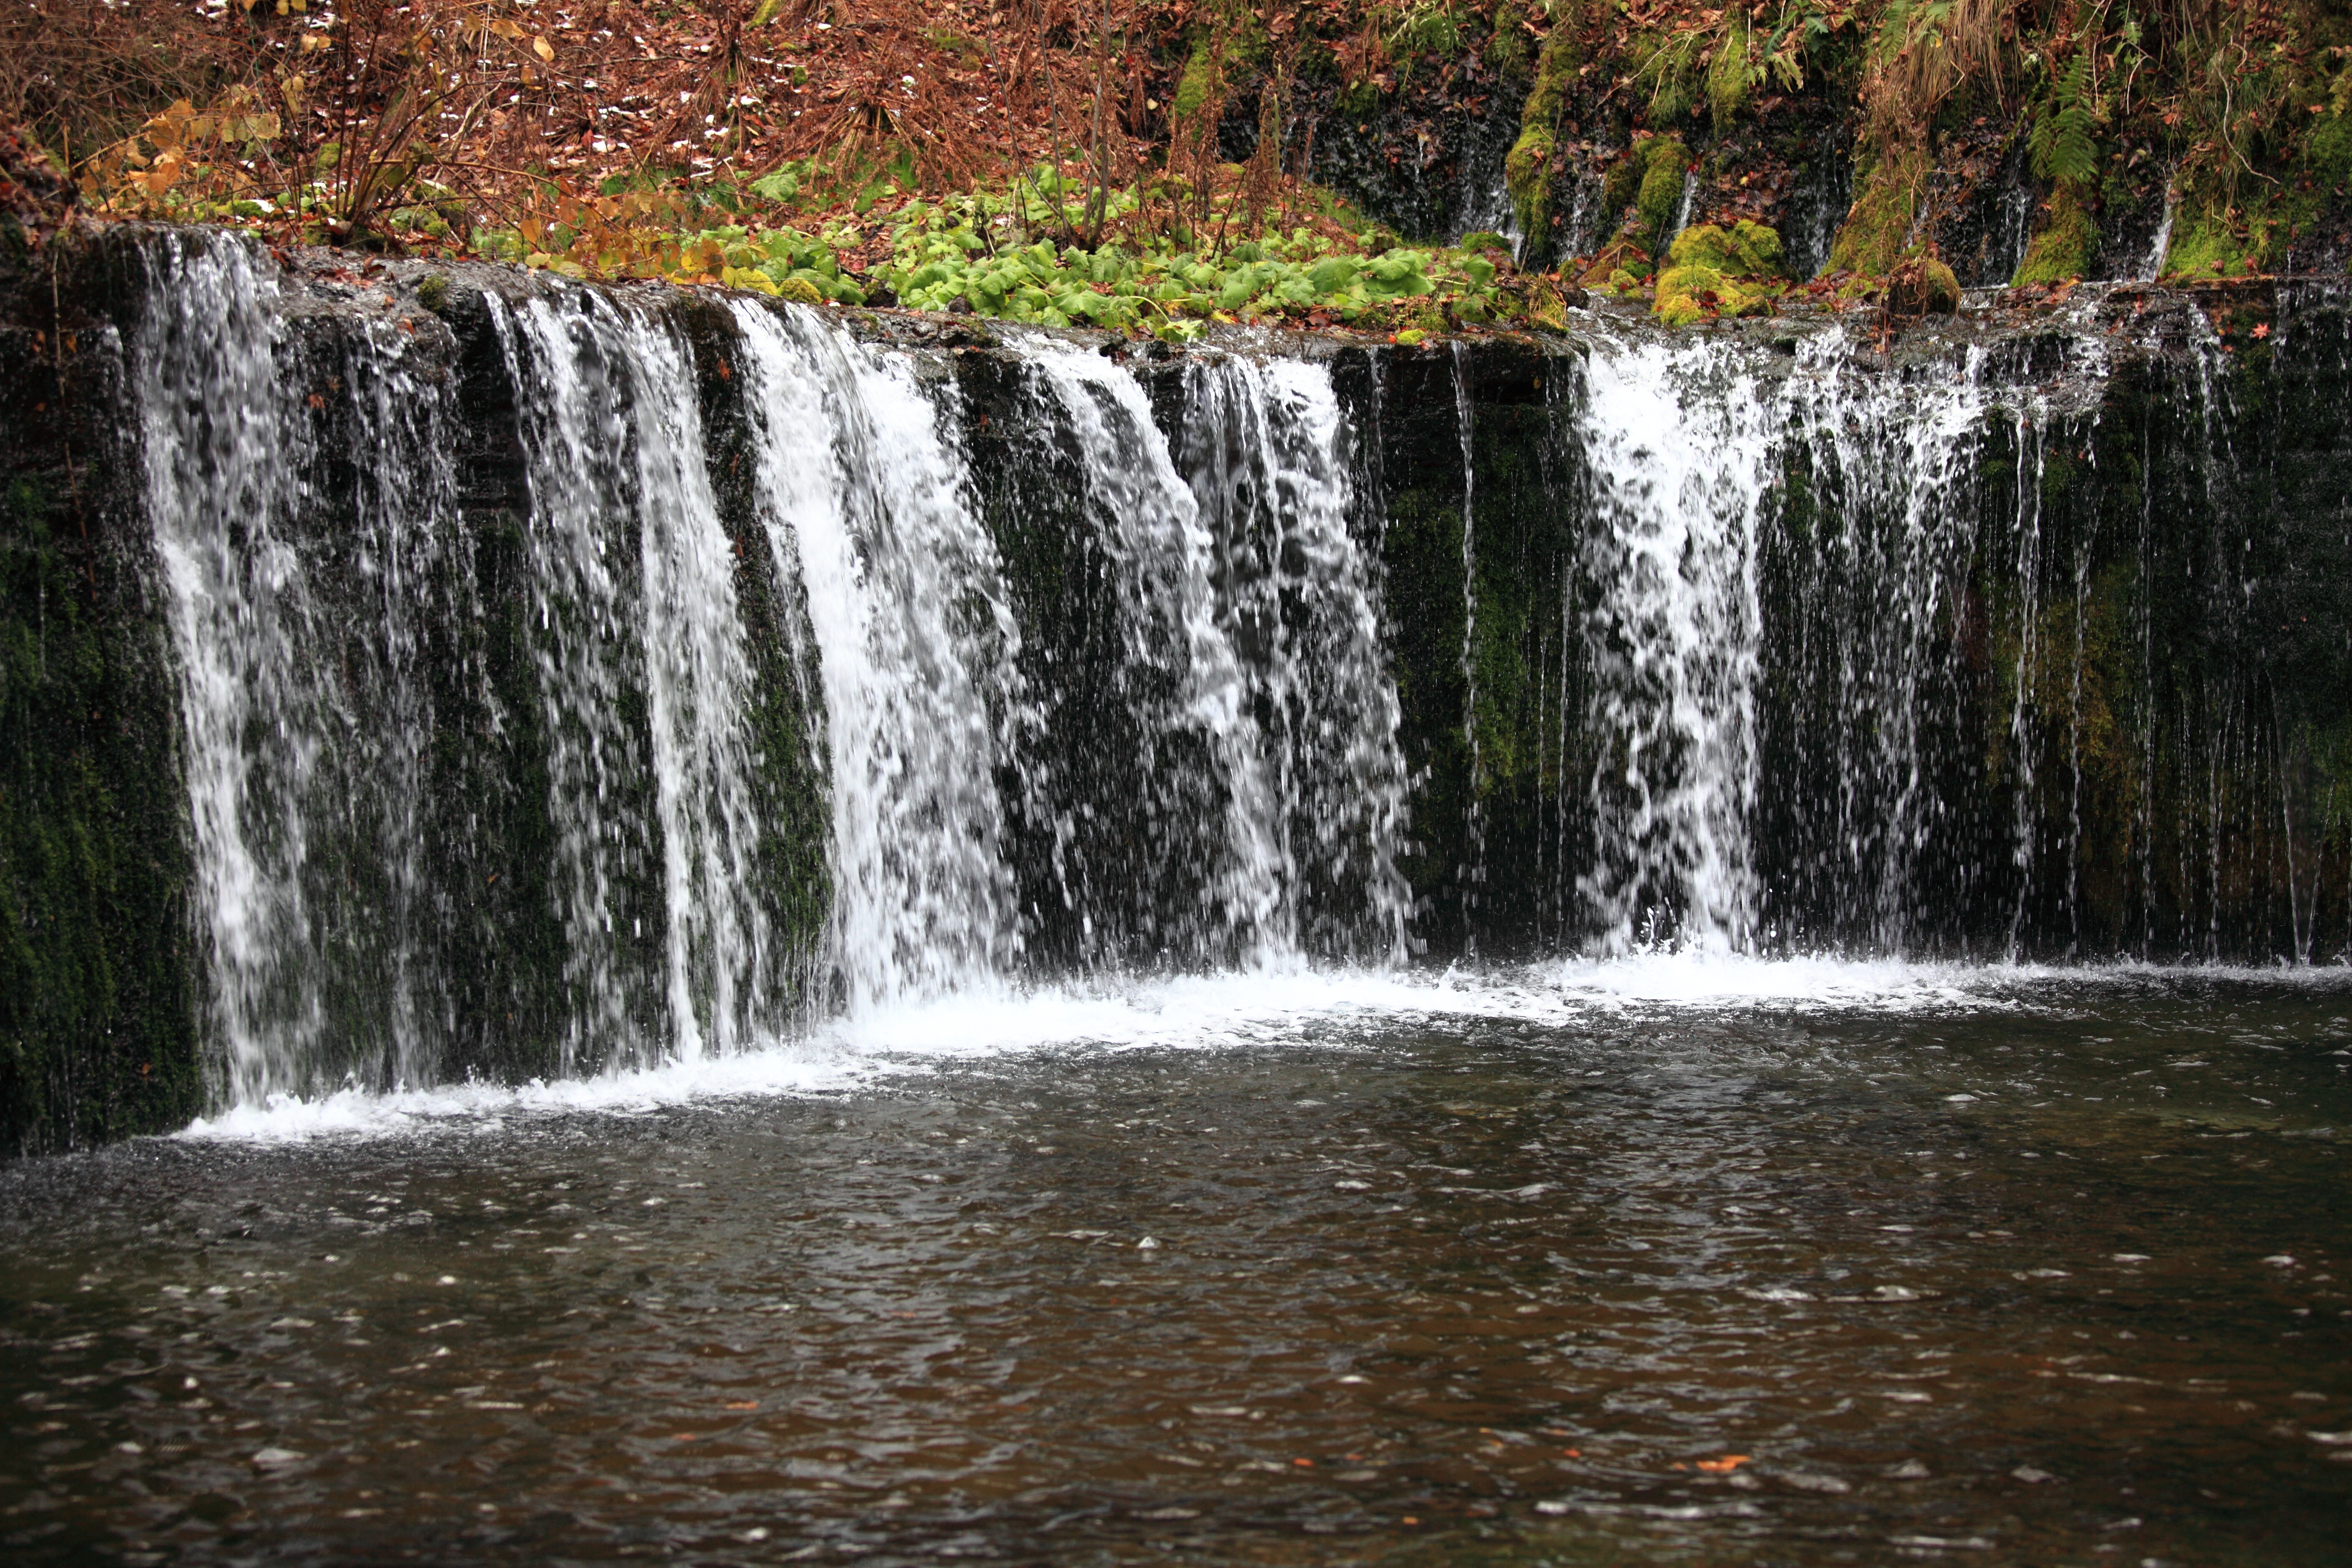
water, waterfall, stream, high, body of water, 5d, wasserfall, hires, markii, water feature, watercourse, hi, res, resolution, shiraitonotaki